Pacific Rim National Park Reserve

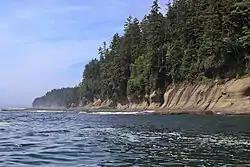
Densely forested sandstone bluffs, looking northwest toward Carmanah Point

The terrestrial portion of the park lies within what the province terms the Coastal Western Hemlock Biogeoclimatic Zone (very wet hypermaritime subzone), based on the climax vegetation. The wet, temperate and cool climate results in temperate rainforest conditions. The area's exposure to strong winds in the winter, sunny summers and low elevations make the large and sturdy western hemlock, Sitka spruce and western red-cedar the dominant tree species. There understory is dominated by moss (like Sphagnum), lichen and ferns (like deer fern and sword ferns). The forest is home to black bears, Vancouver Island cougar, Roosevelt elk, and marten, as well as numerous invertebrates like the banana slug and warty jumping-slug and birds like the marbled murrelet and the olive-sided flycatcher. Vancouver Island wolves are even present on the islands of the Broken Group. Six species of salmon are present in the park's watercourses, but are predominantly coho and sockeye. Cutthroat trout, red-legged frog, western toad, mink and river otter live in the lakes and wetland areas.